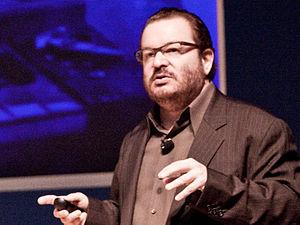
Jeffrey Zeldman est conférencier et auteur dans le domaine du web design. Il possède sa propre société de conception, « Happy Cog » et anime un blog sur le sujet, « Jeffrey Zeldman Presents The Daily Report », depuis 1995.